Miss Florence Diner

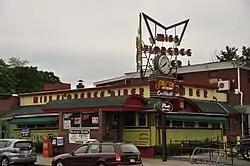
Miss Florence Diner in 2010

The Miss Florence Diner is a historic diner at 99 Main Street in the Florence section of Northampton, Massachusetts. It was manufactured in 1941 by the Worcester Lunch Car Company and is one of four diners in the city. At the time of its listing on the National Register of Historic Places in 1999, it had been owned by the same family since its construction.